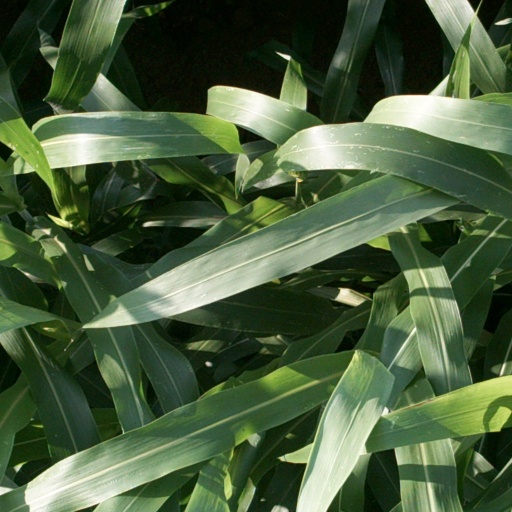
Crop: sorghum